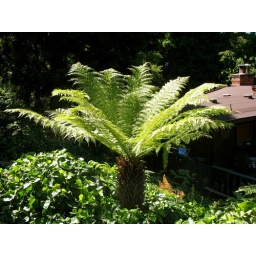
A tree fern growing in the Berkeley Hills.July 2009.